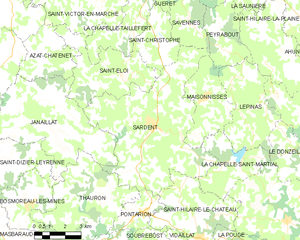
Sardent est une commune française située dans le département de la Creuse en région Nouvelle-Aquitaine.